Game (hunting)

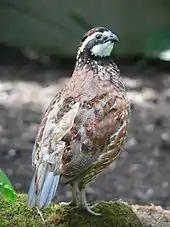
Bobwhite quail, an important North American gamebird

In the United States and Canada, white-tailed deer are the most commonly hunted big game. Other game species include: